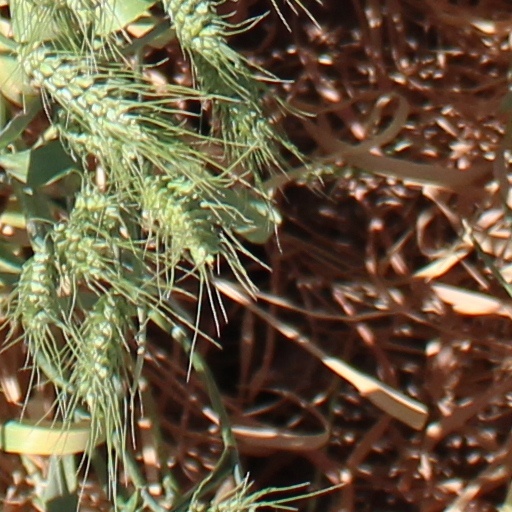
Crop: wheat